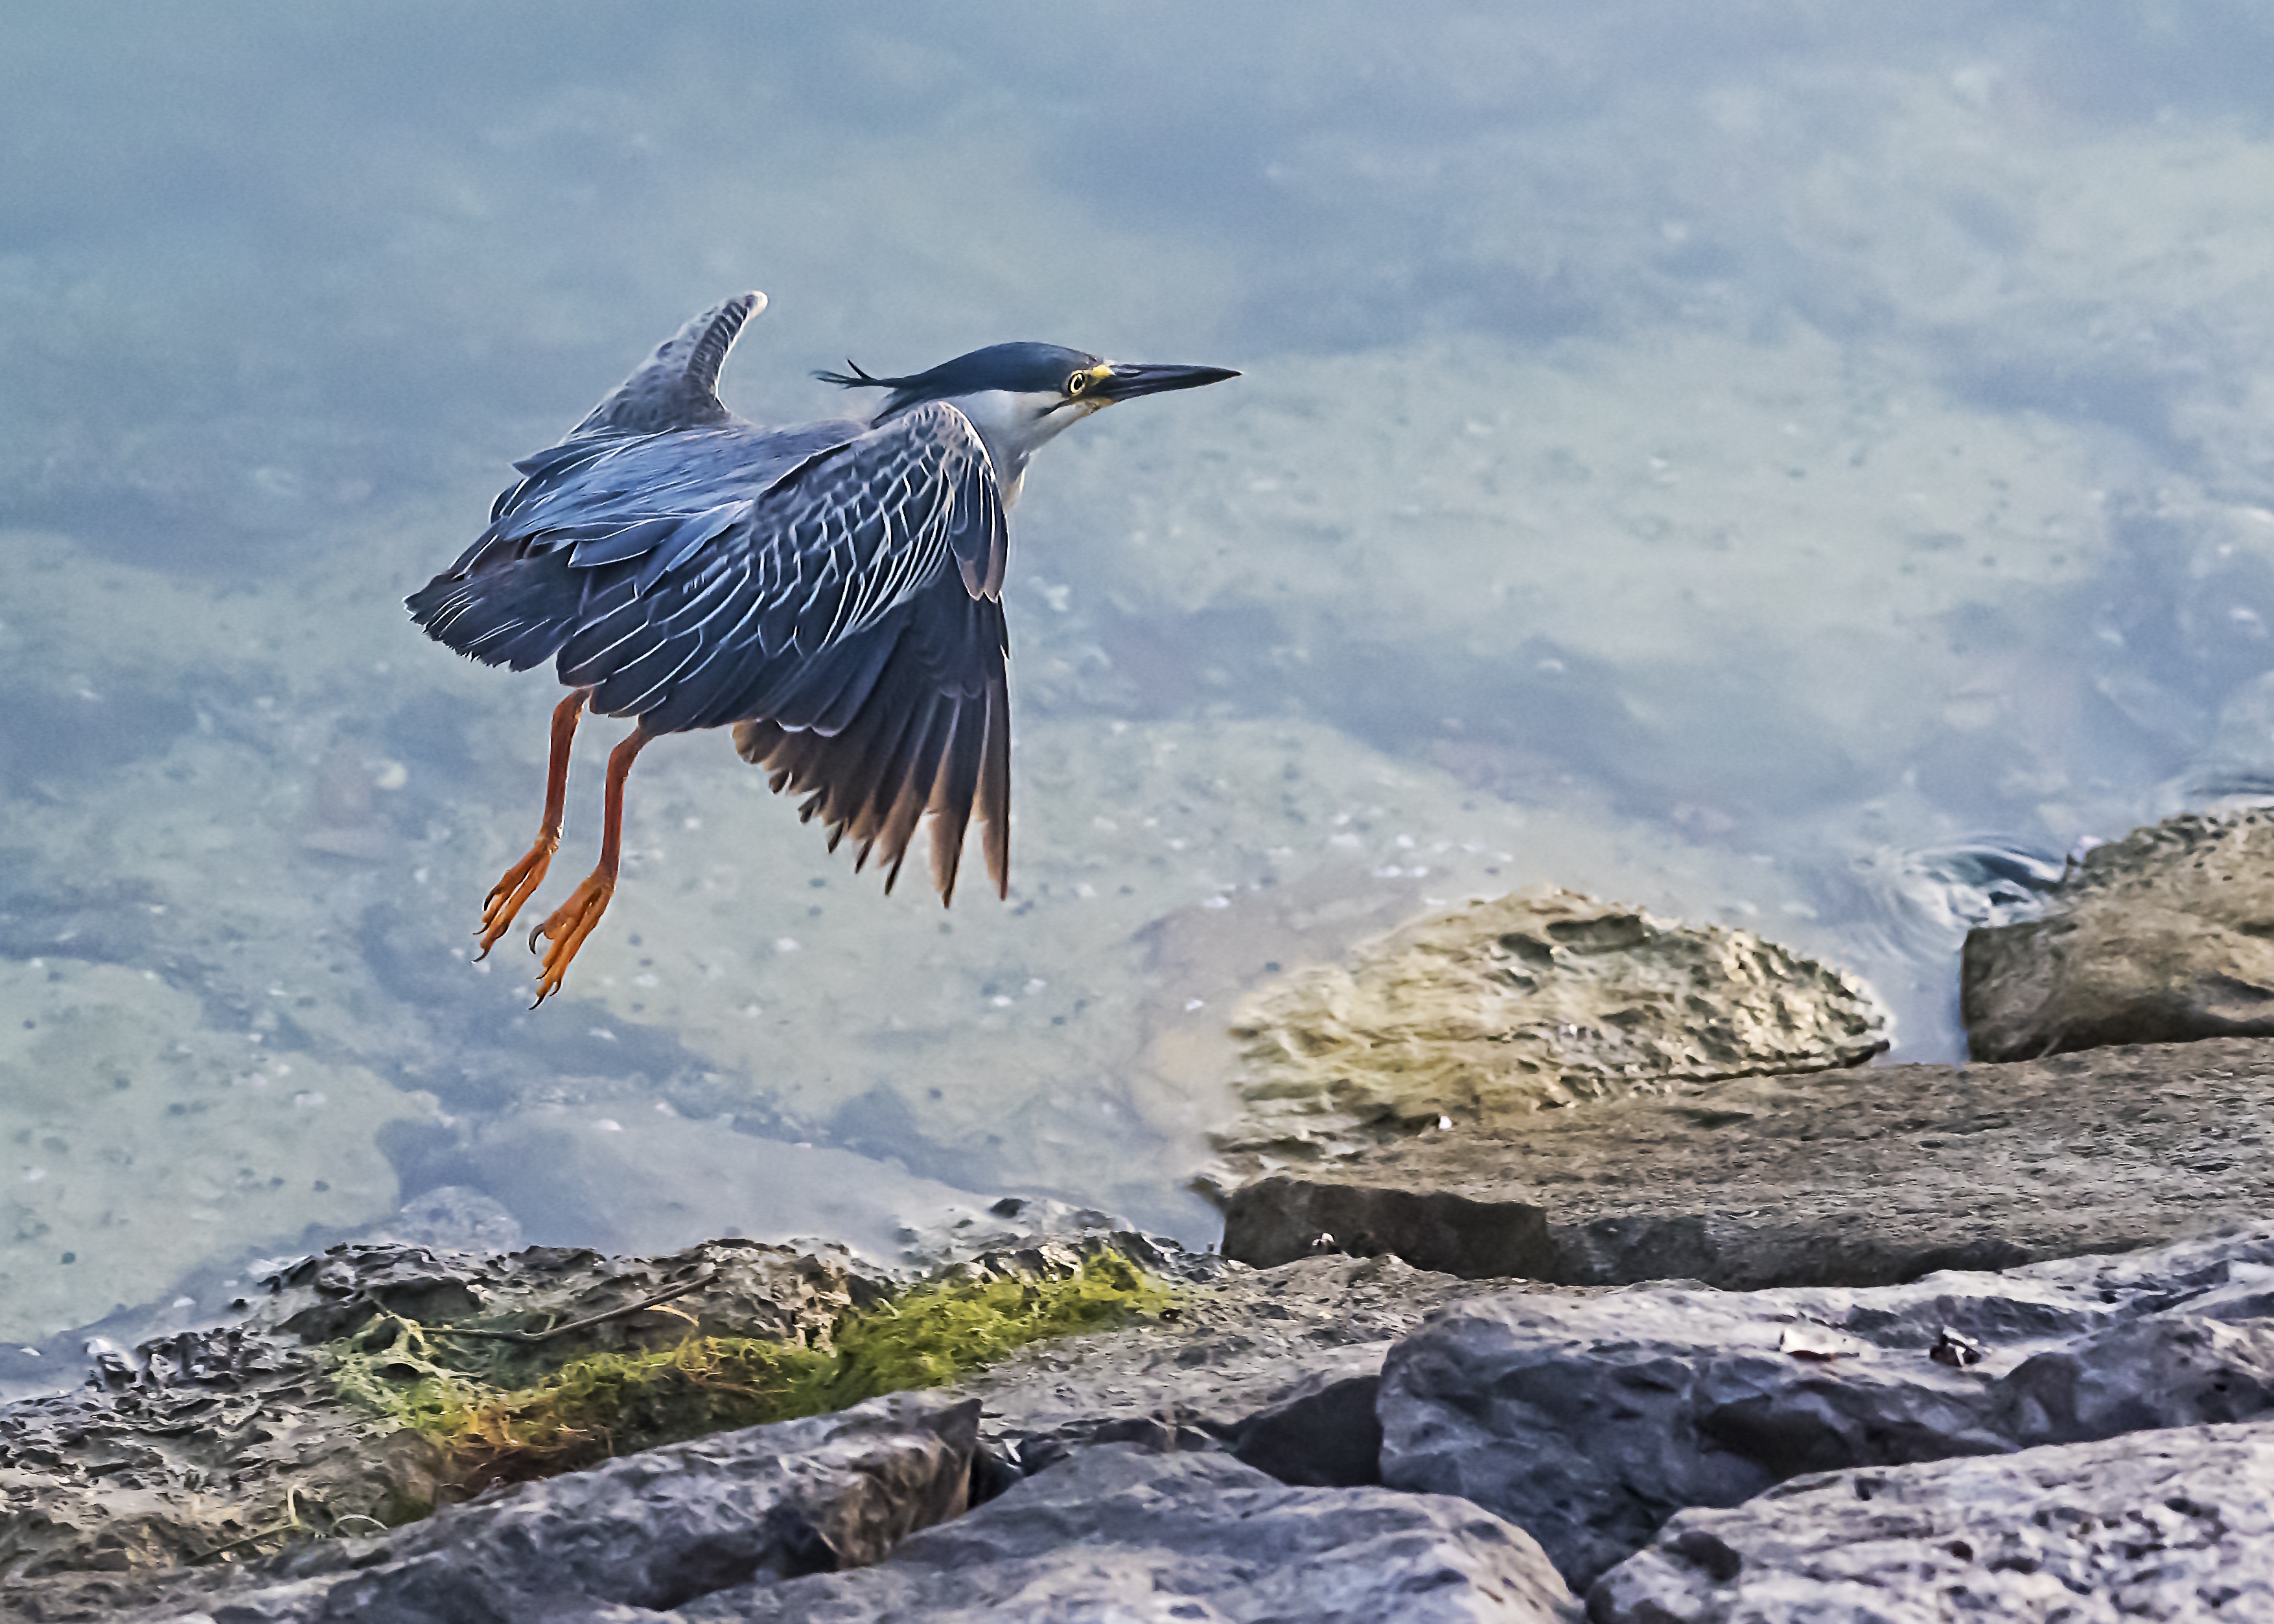
sea, water, nature, outdoor, bird, wing, animal, seabird, flying, summer, wildlife, wild, beak, flight, aquatic, soaring, fauna, wings, vertebrate, heron